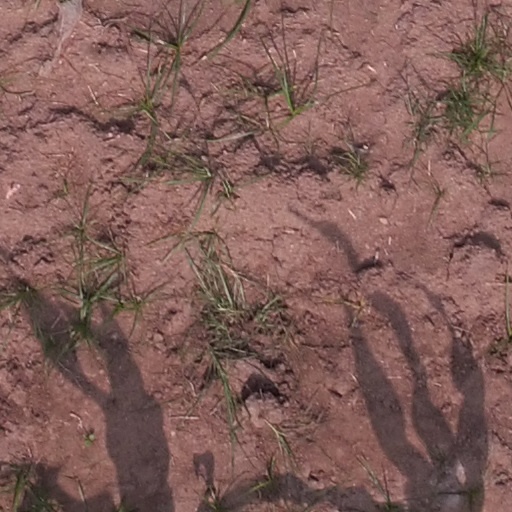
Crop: maize; corn